Postage stamps and postal history of Egypt

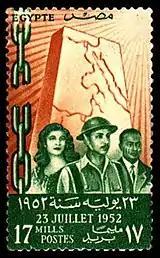
A 1952 stamp marking the revolution

Following the 1952 revolution, Egypt declared itself a republic in 1953.